Marc Mortier

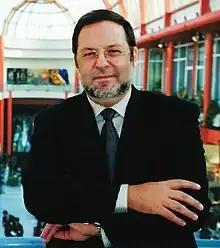
Marc Mortier CEO Flanders Expo 2002

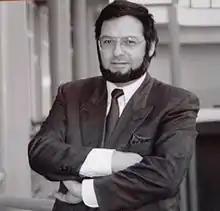
Marc Mortier CEO Flanders Expo 1986

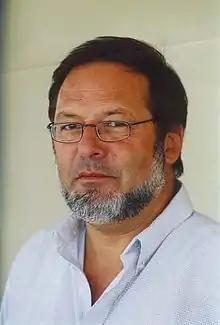
Marc Mortier

Marc Mortier (9 December 1948 – 3 May 2004) was CEO of Flanders Expo from its foundation in 1986 to 2002. Flanders Expo is the biggest event hall in Flanders, and the second biggest in Belgium (Flanders Expo's indoor surface is 55,000 m²). Mortier later became president of Febelux, the Federation of Exhibitions in Belgium and Luxemburg. Until 2002, many concerts took place in Flanders Expo. Hall 8's capacity is more than 13,000 people.